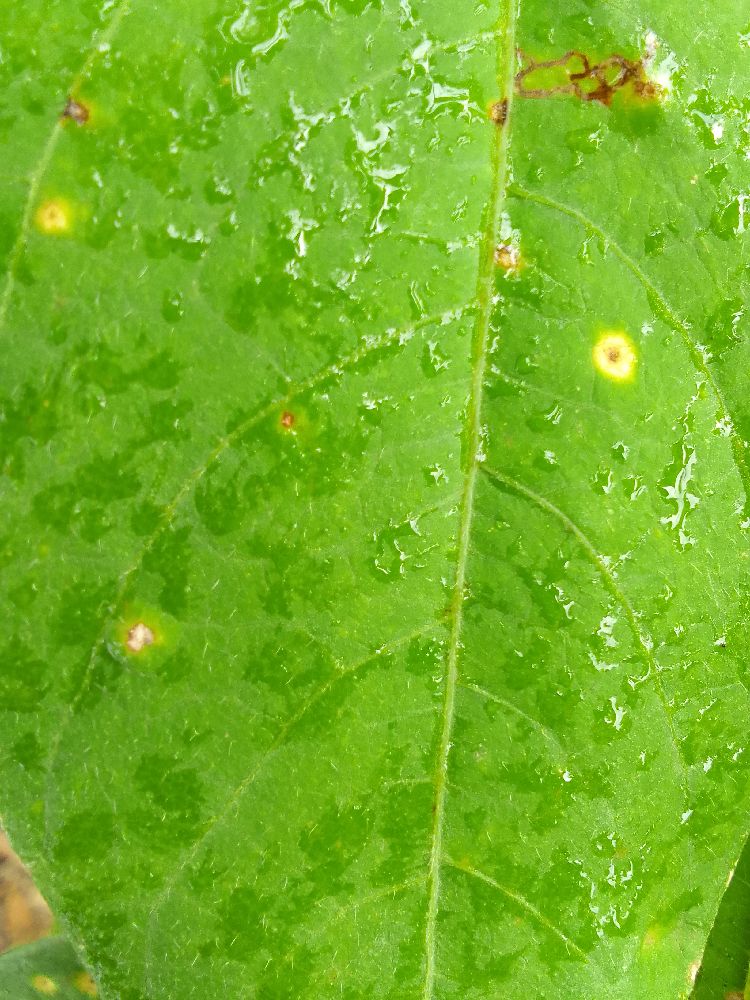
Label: rust